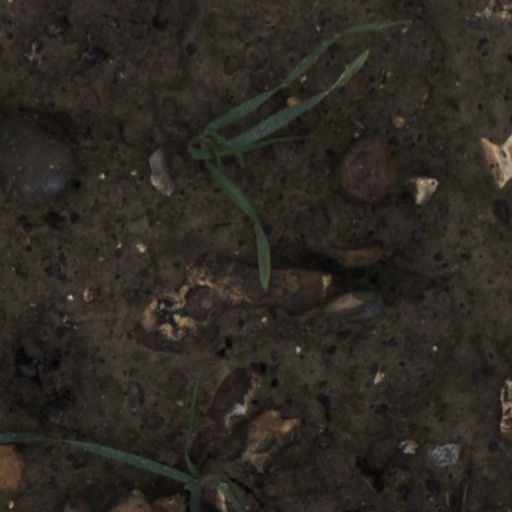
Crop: wheat